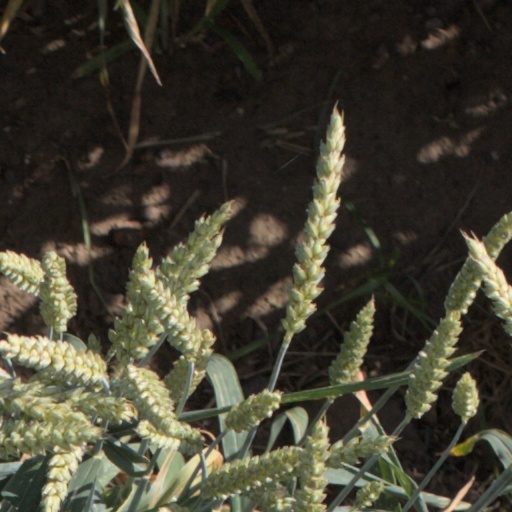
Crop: wheat